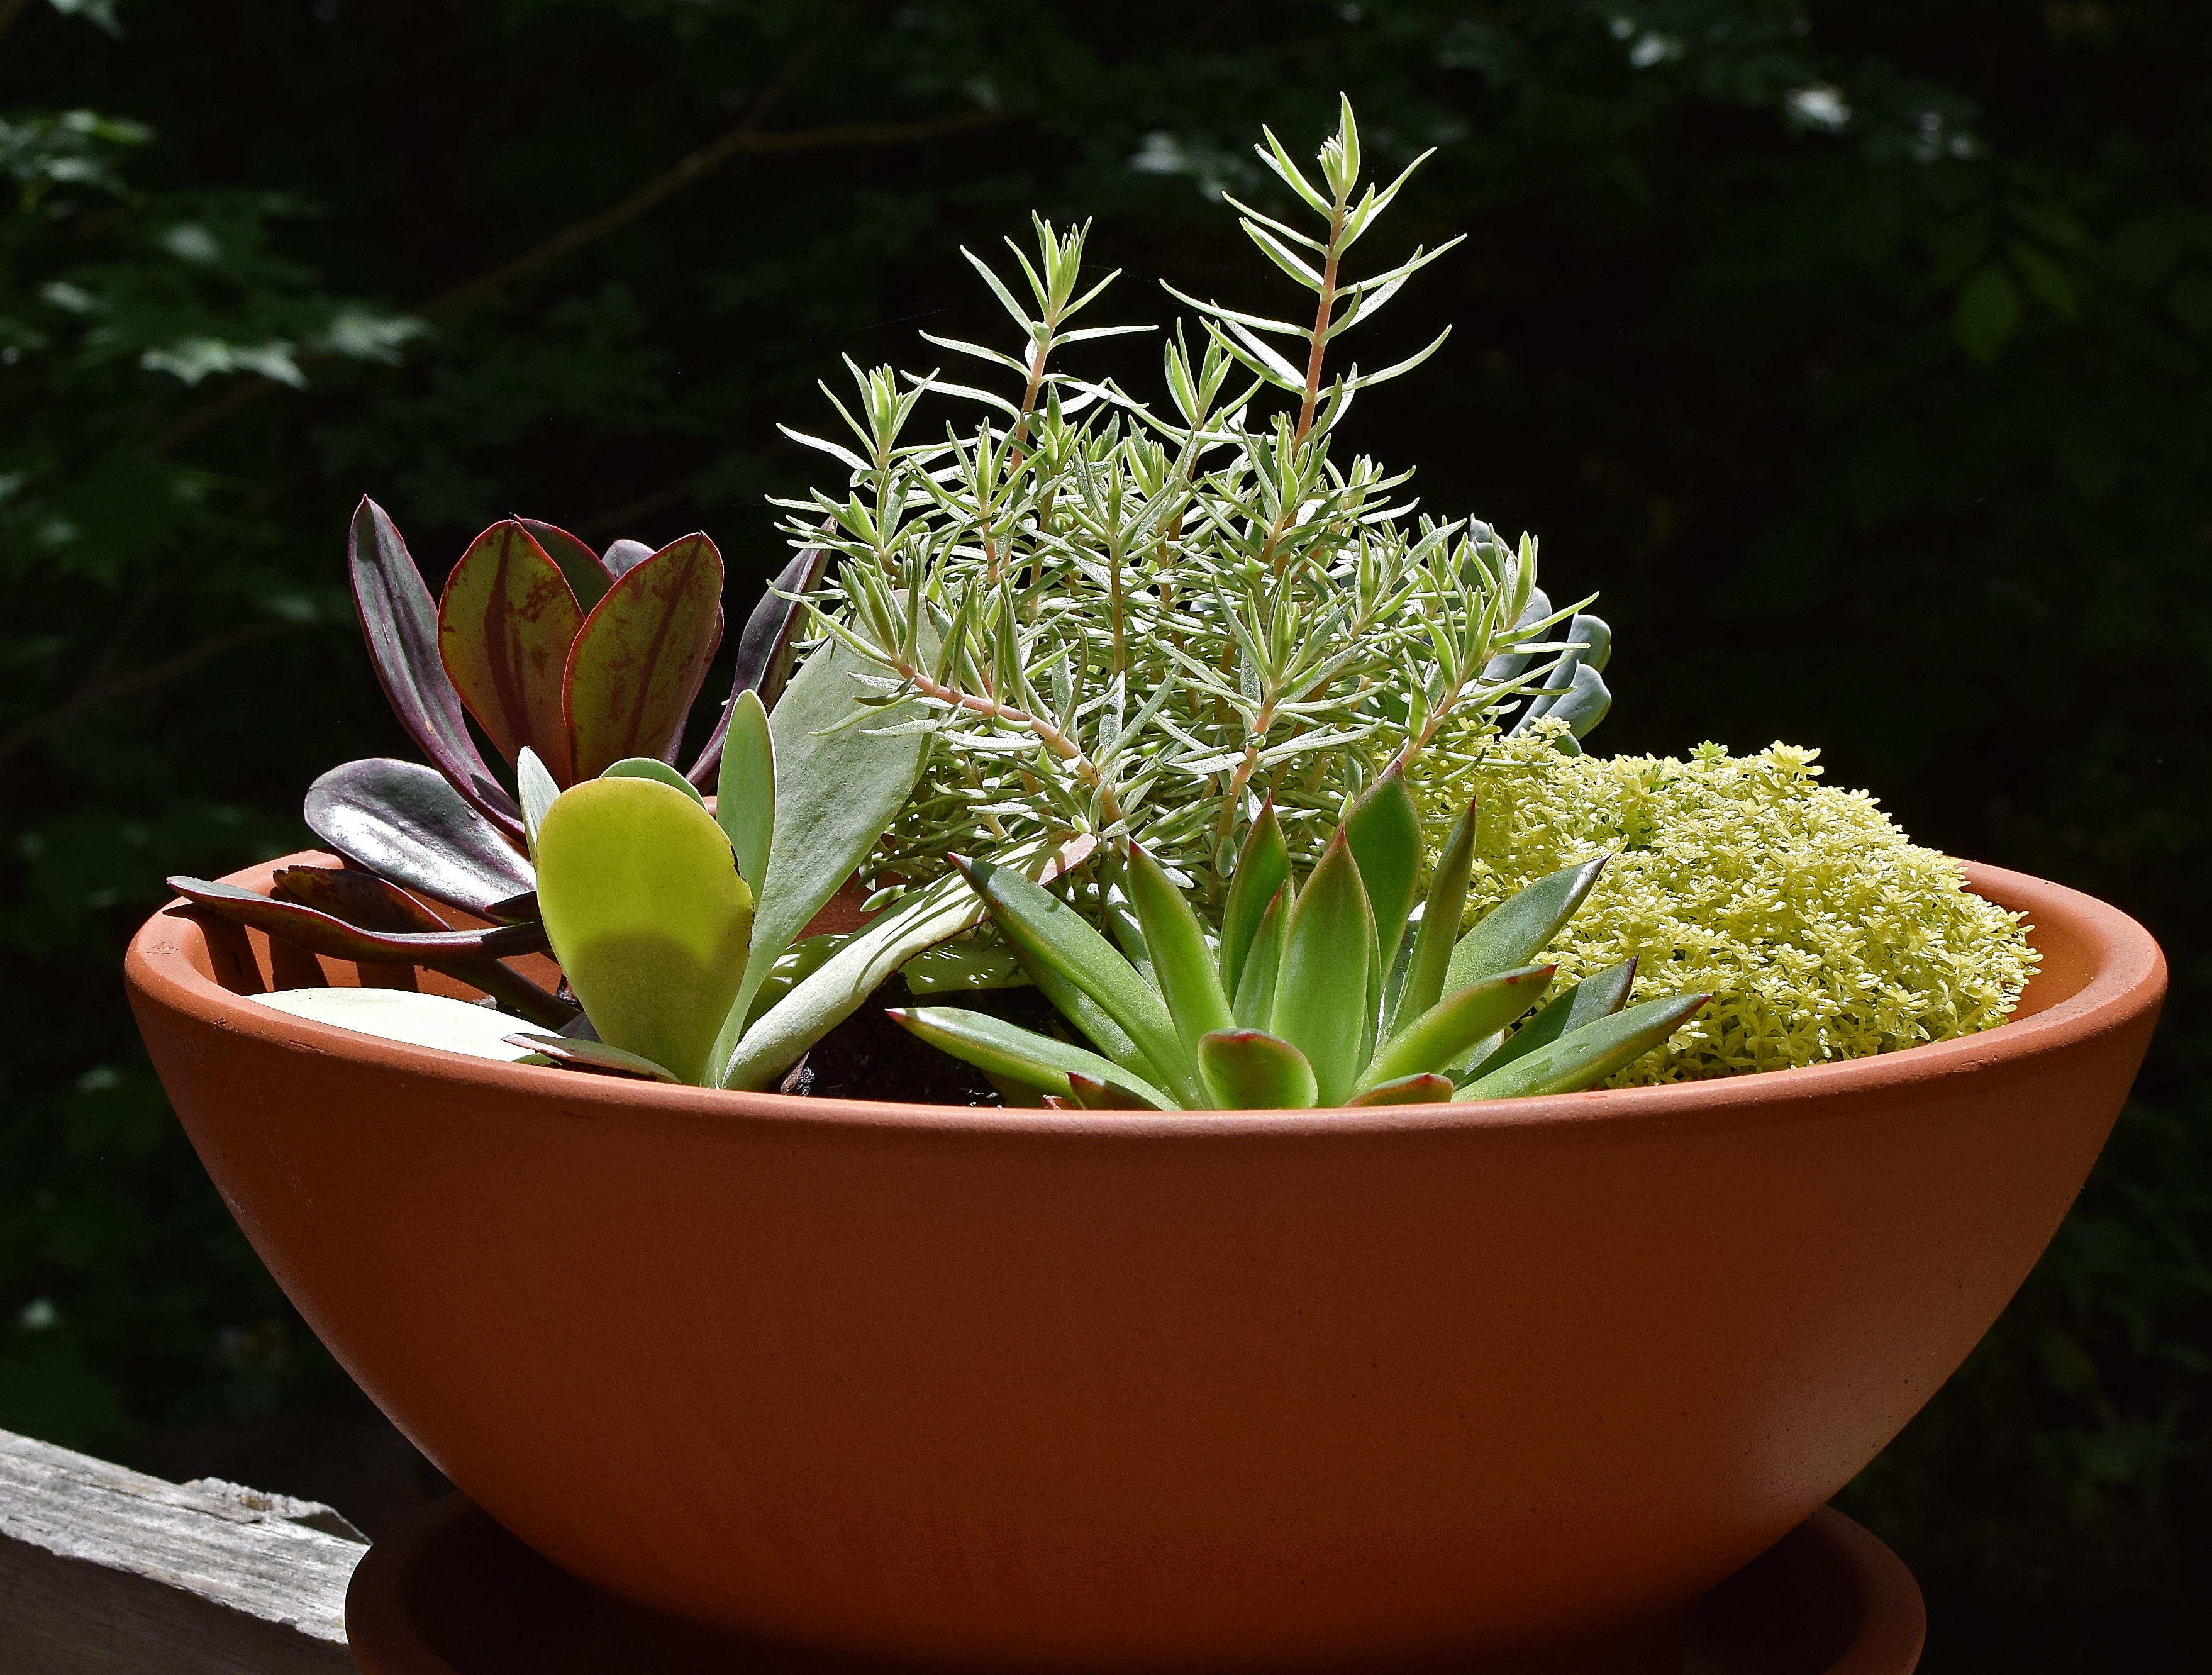
nature, plant, leaf, flower, green, botany, succulent, colorful, garden, flora, terracotta, container, flowerpot, floristry, flowering plant, floral design, succulent garden, land plant, flower arranging